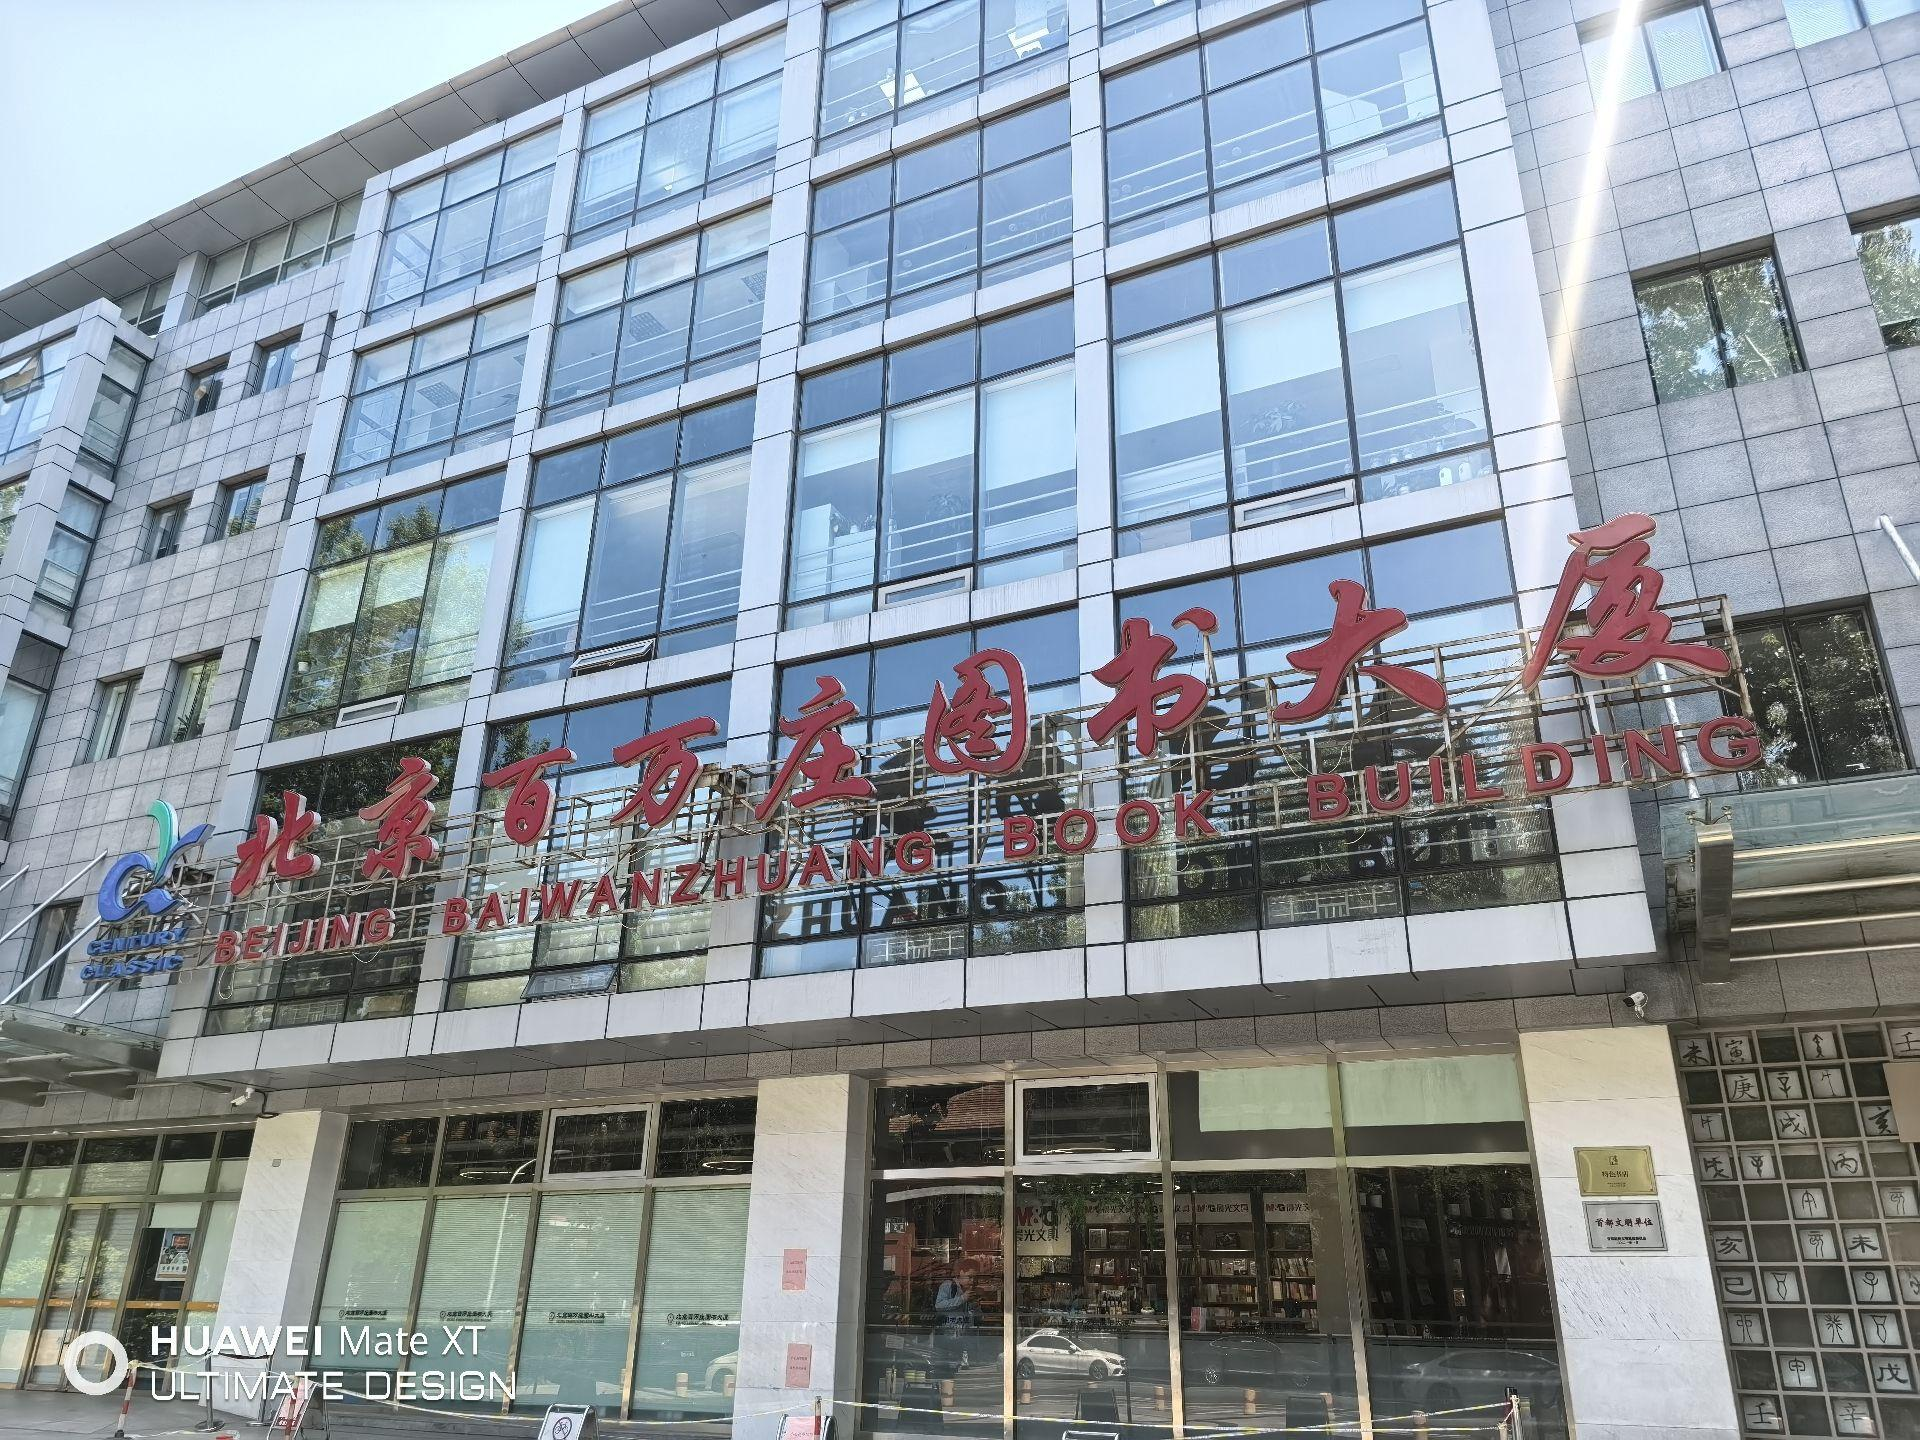
地标名称：北京百万庄图书大厦
所在城市：北京市·西城区